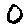
Label: 0